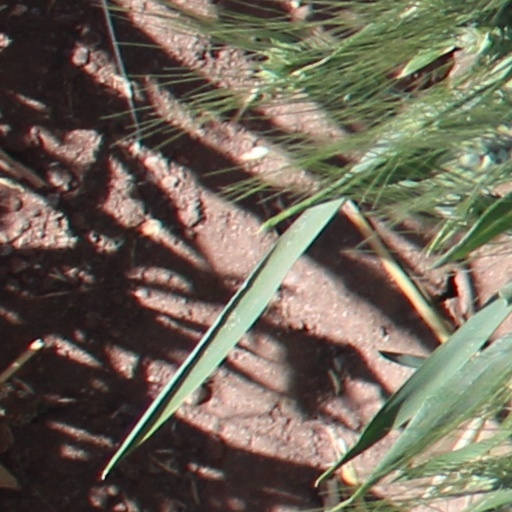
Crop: wheat